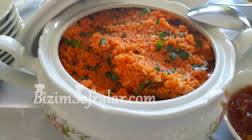
Yemek: kisir